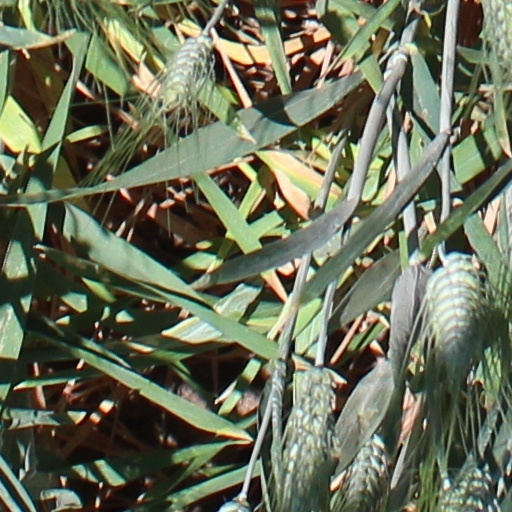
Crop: wheat